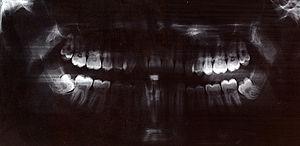
Un orthopantomogramme, abrégé par les sigles OPT ou OPG, est une radiographie panoramique de toute la denture. À ce titre, cet examen est plus souvent appelé « panoramique dentaire ».
La radiologie dans le domaine médical, désigne l'ensemble des modalités diagnostiques et thérapeutiques utilisant les rayons X, ou plus généralement utilisant des rayonnements. Mais la radiologie, dans son sens plus commun, désigne la spécialité médicale exercée par un médecin radiologue en France, ou radiologiste au Canada. Un établissement de santé peut donc abriter un service de radiologie. En médecine, on parle de radiologie conventionnelle pour désigner les examens diagnostiques utilisant un tube à rayons X classique servant à réaliser des images bidimensionnelles, radiographiques ou fluoroscopiques. La radiologie conventionnelle comprend la radiologie standard qui concerne les examens radiographiques standards, dont la réalisation obéit à des protocoles reconnus de manière internationale.
Le chirurgien-dentiste est un professionnel de santé médical habilité à pratiquer l'odontologie.